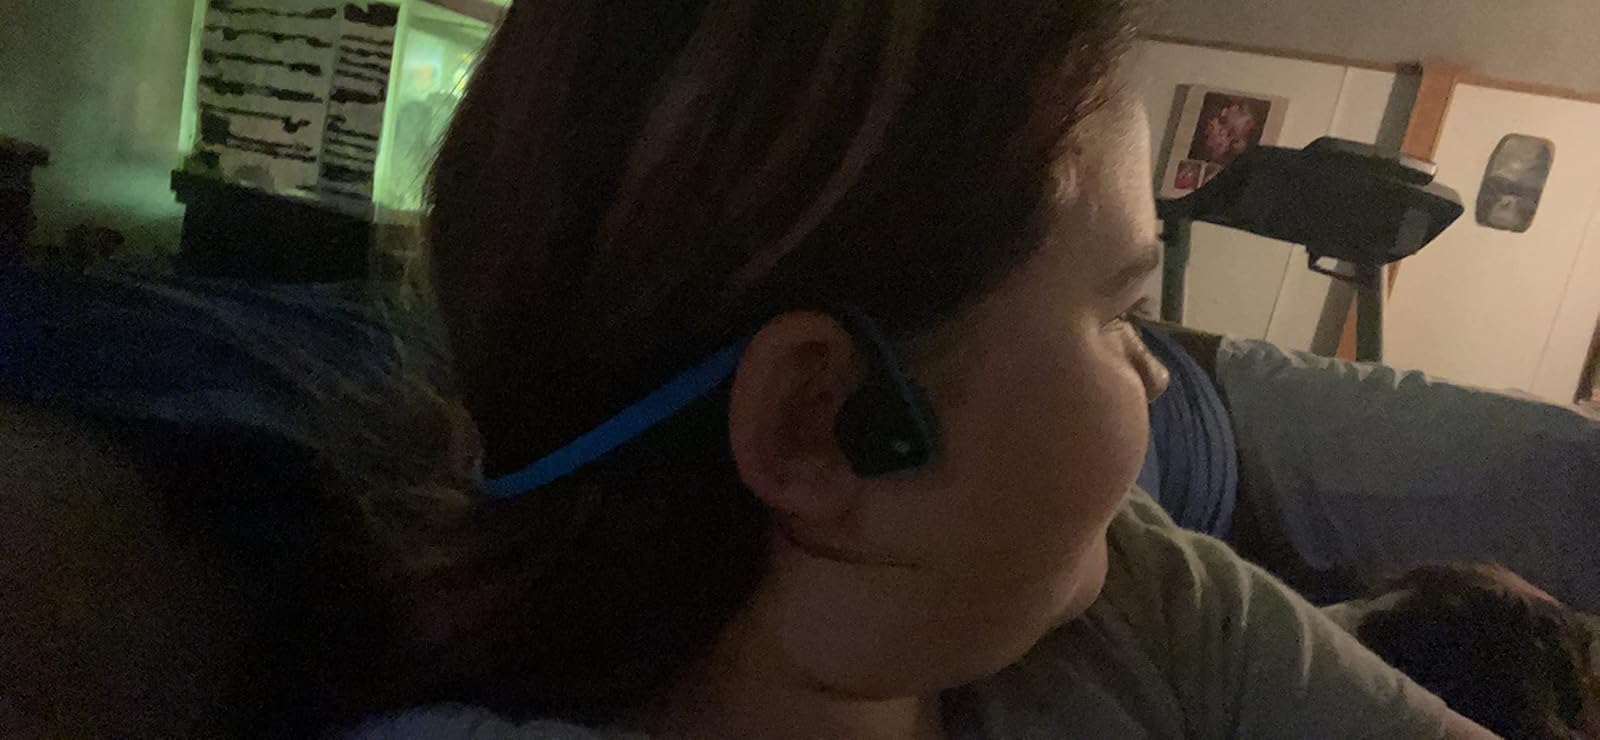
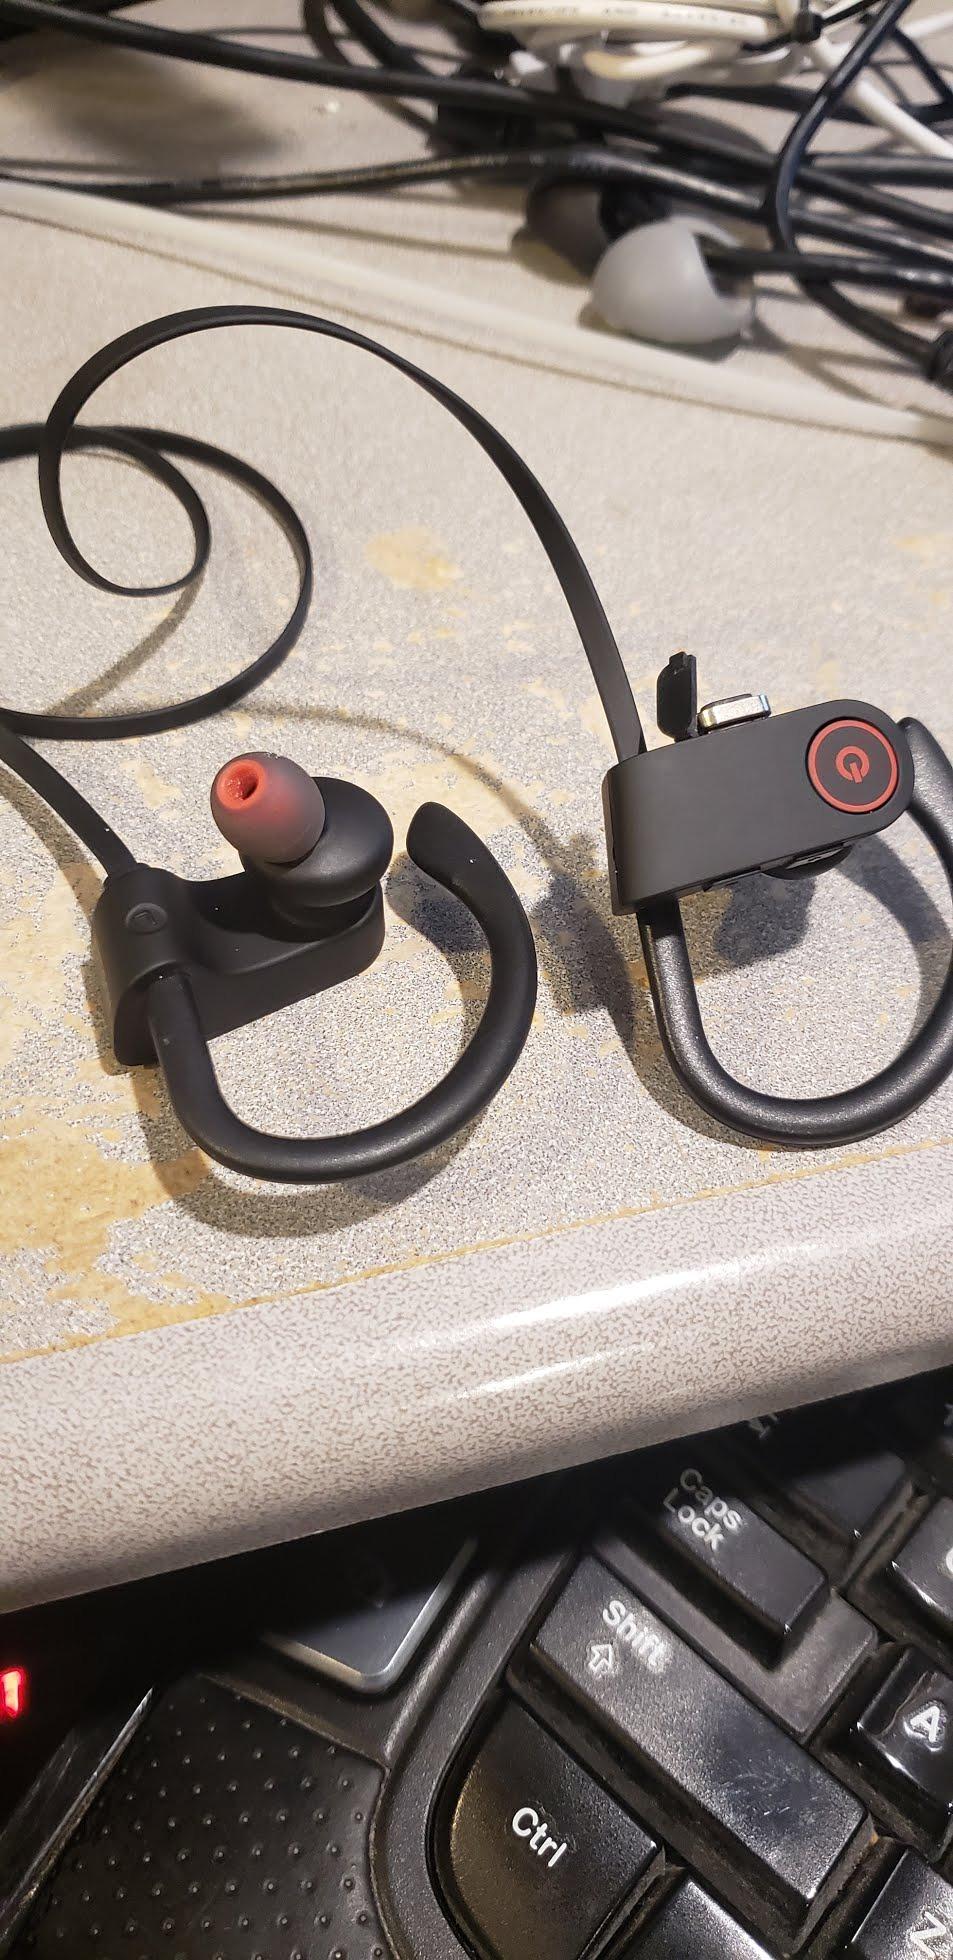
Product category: headphones
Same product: no